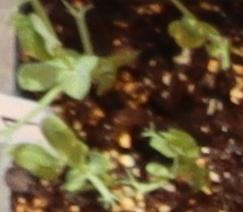
Label: Field Pea